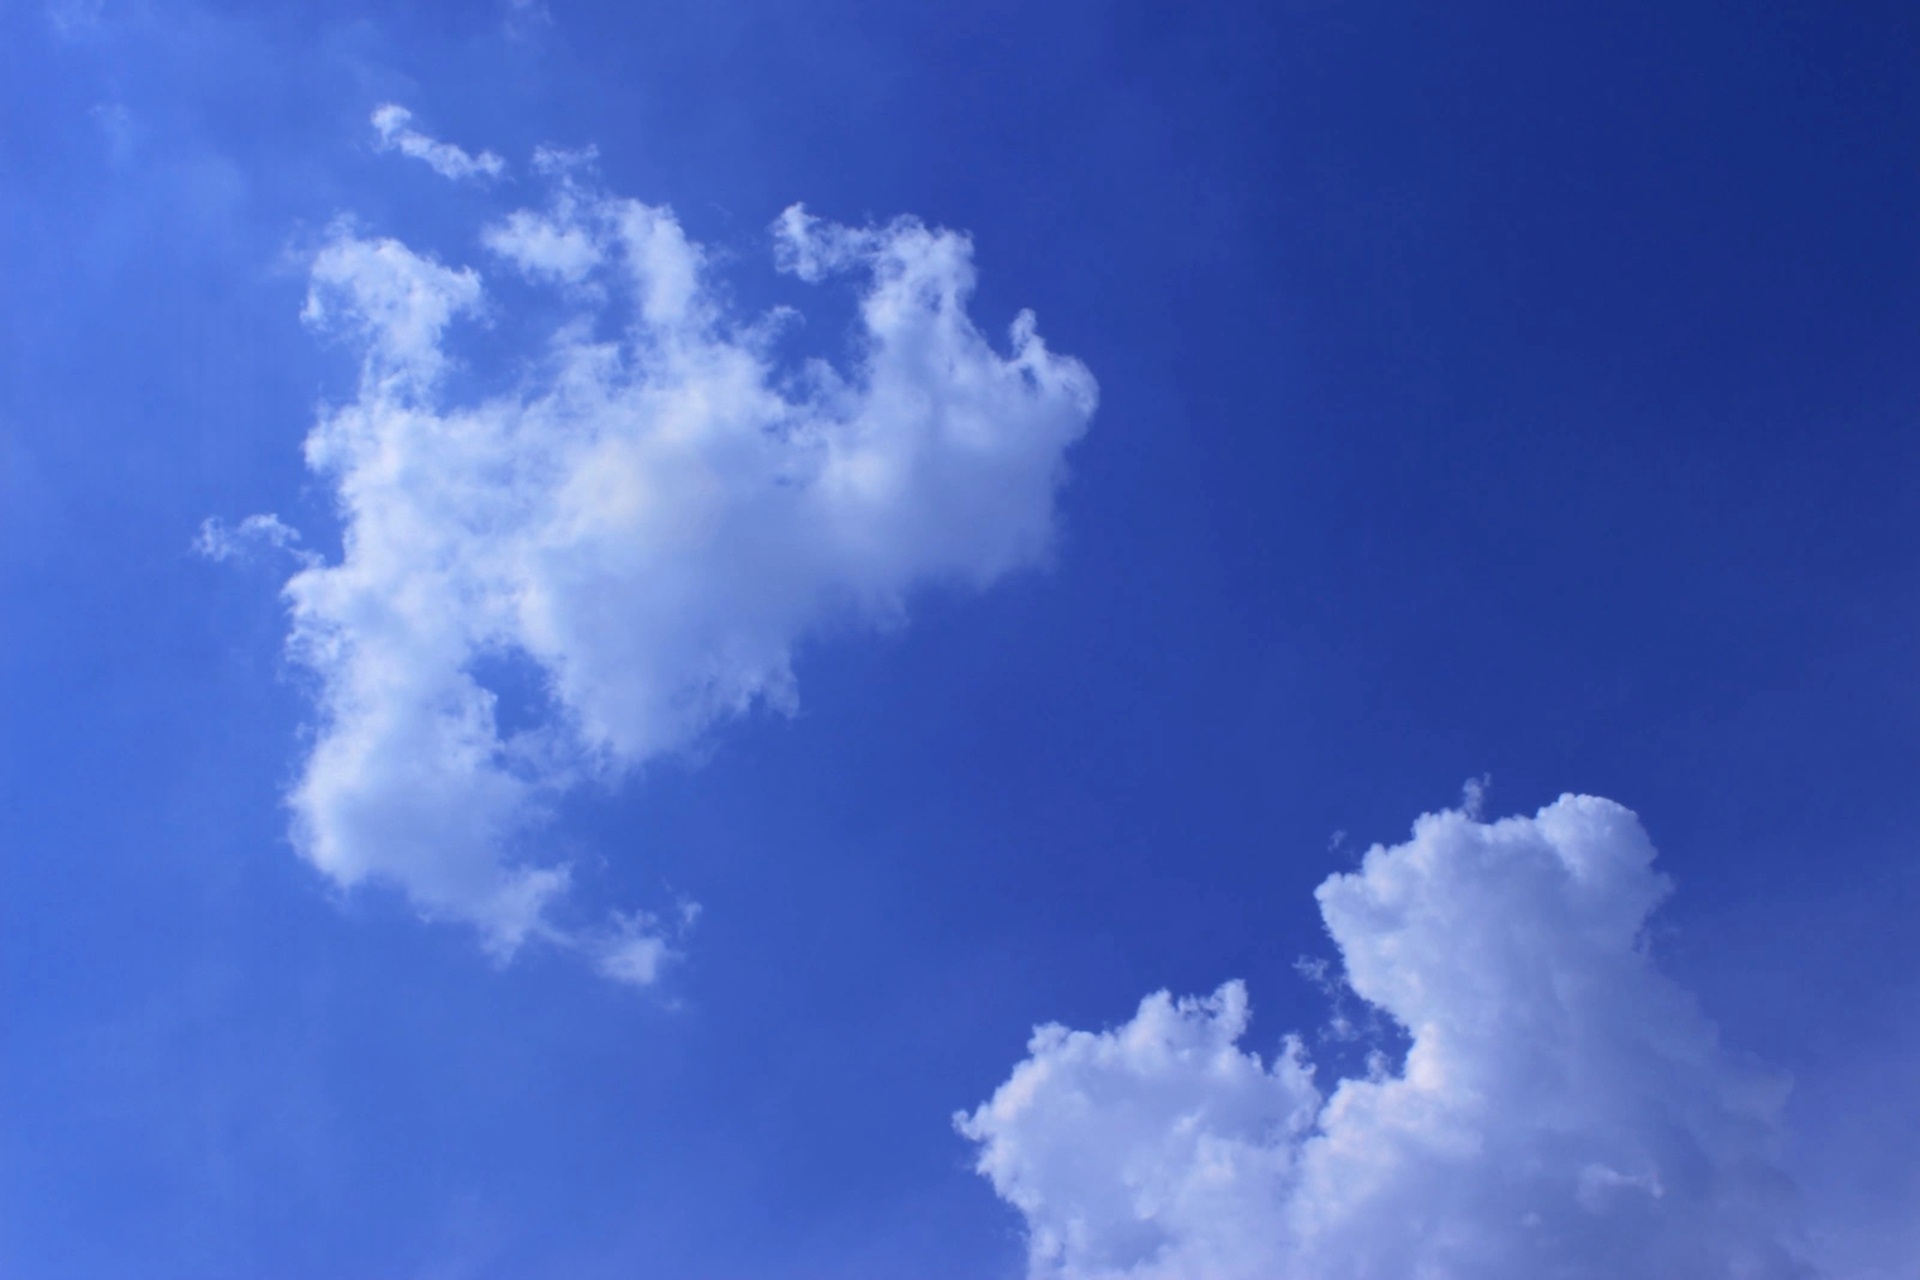
cloud, sky, atmosphere, daytime, heaven, cumulus, blue, blue sky, white cloud, meteorological phenomenon, atmosphere of earth